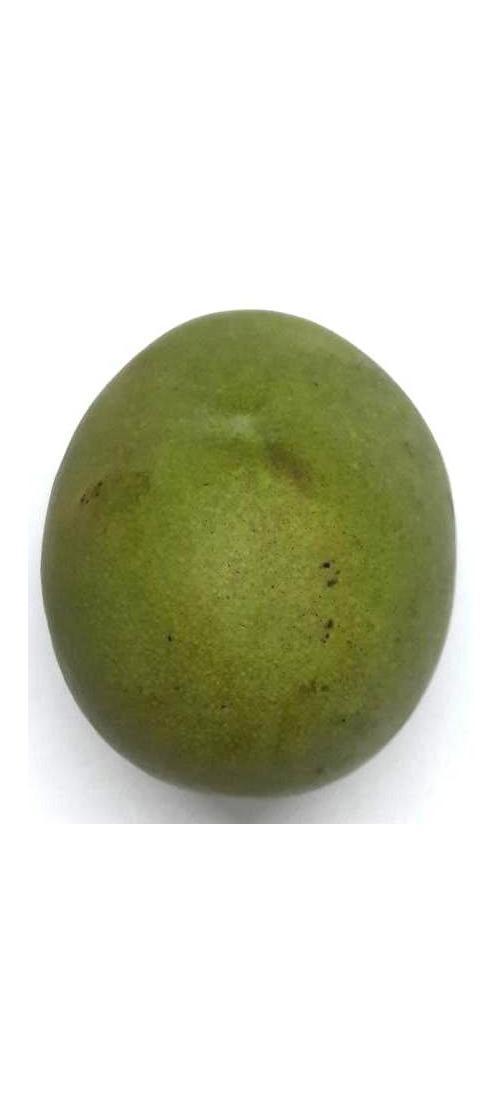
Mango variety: Himsagor